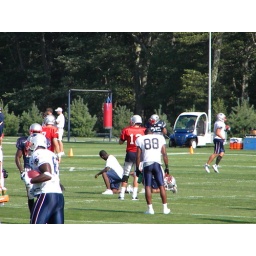
tom brady is in the mix here, red shirt behind 88